Aakar Patel

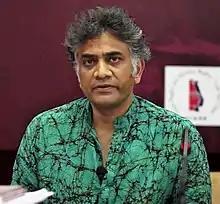
Patel at a 2016 event

Aakar Patel is an Indian journalist, activist and author. He served as the head of Amnesty International in India between 2015 and 2019, and currently serves as the chair of the Board of Amnesty International in India. He is the author of "Our Hindu Rashtra", an account of majoritarianism in India, and of "Price of the Modi Years", which examines the administrative performance of Indian Prime Minister Narendra Modi. In 2014, he authored a translation of Saadat Hasan Manto's Urdu non-fiction "Why I Write".